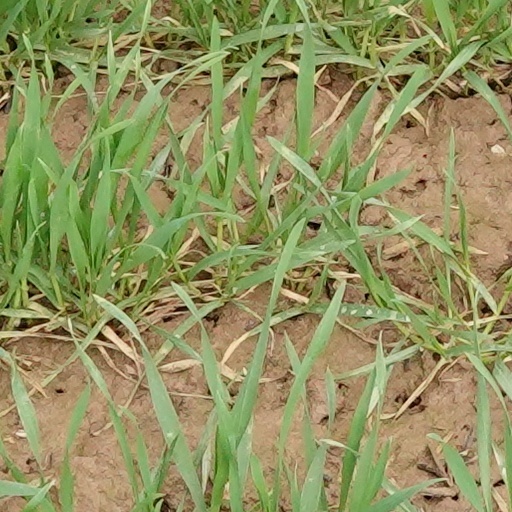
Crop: wheat